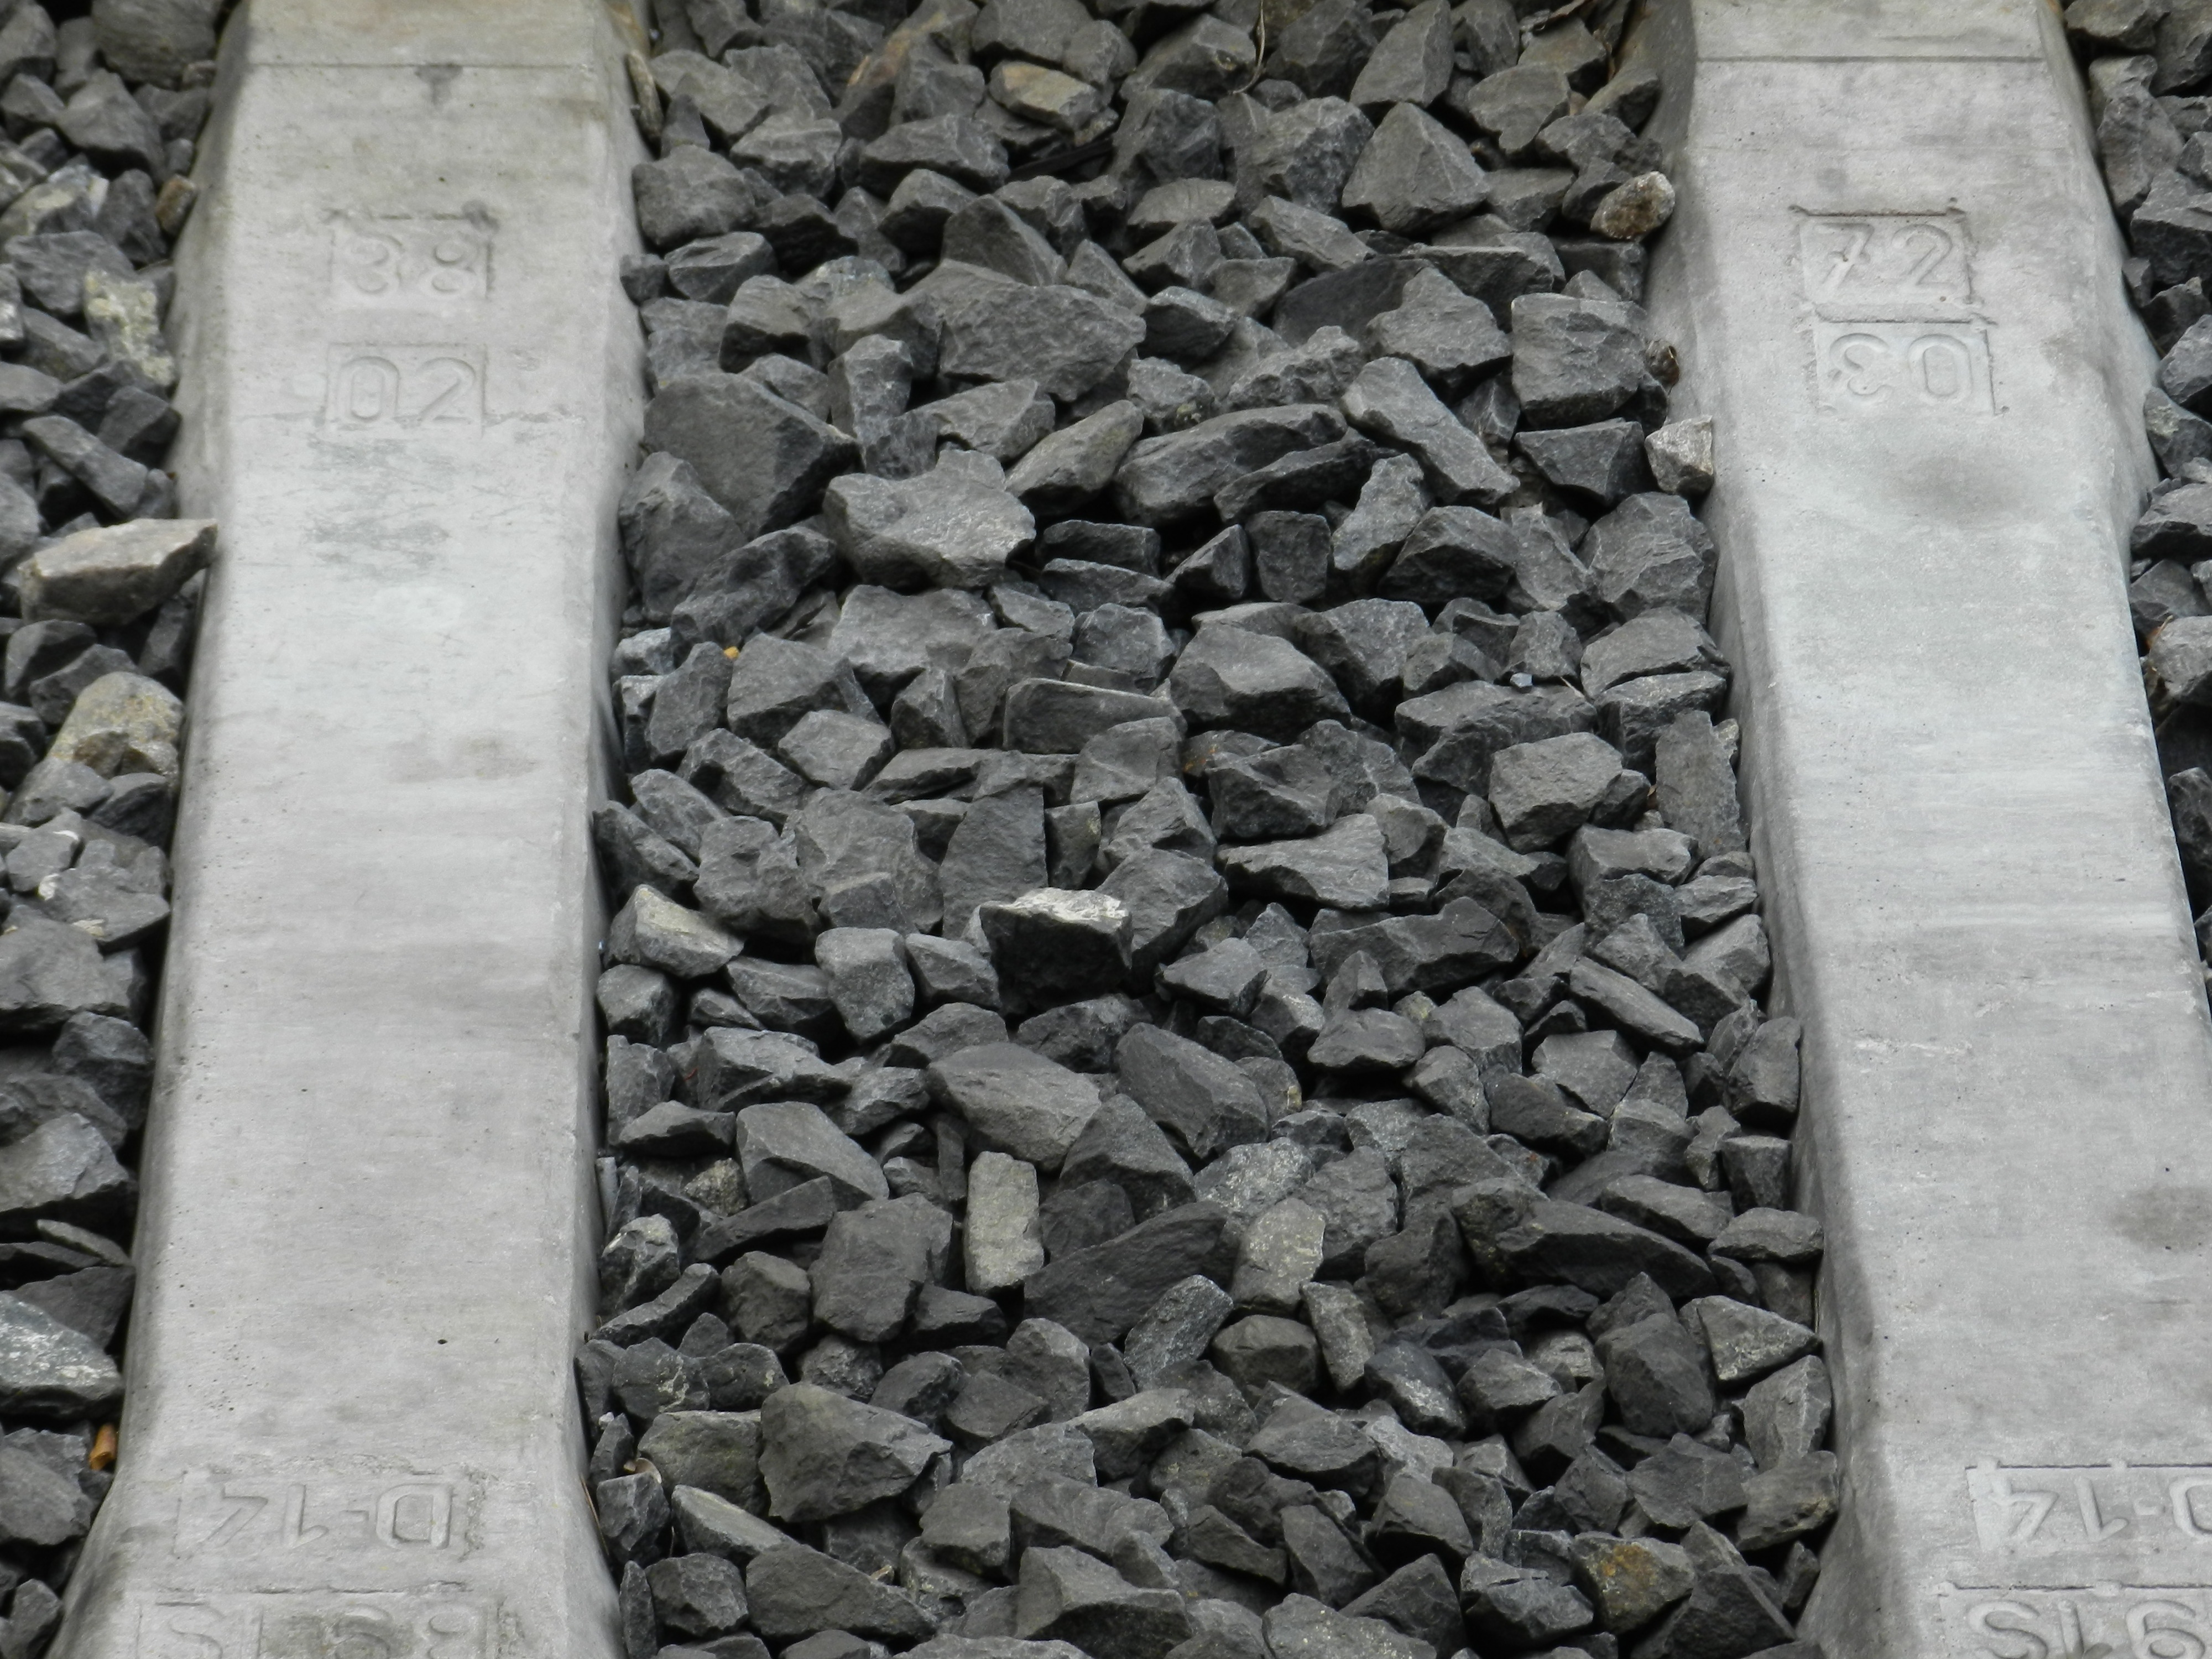
rock, track, railway, cobblestone, wall, train, asphalt, column, stone wall, material, concrete, stones, rubble, rails, train tracks, flooring, stone carving, road surface